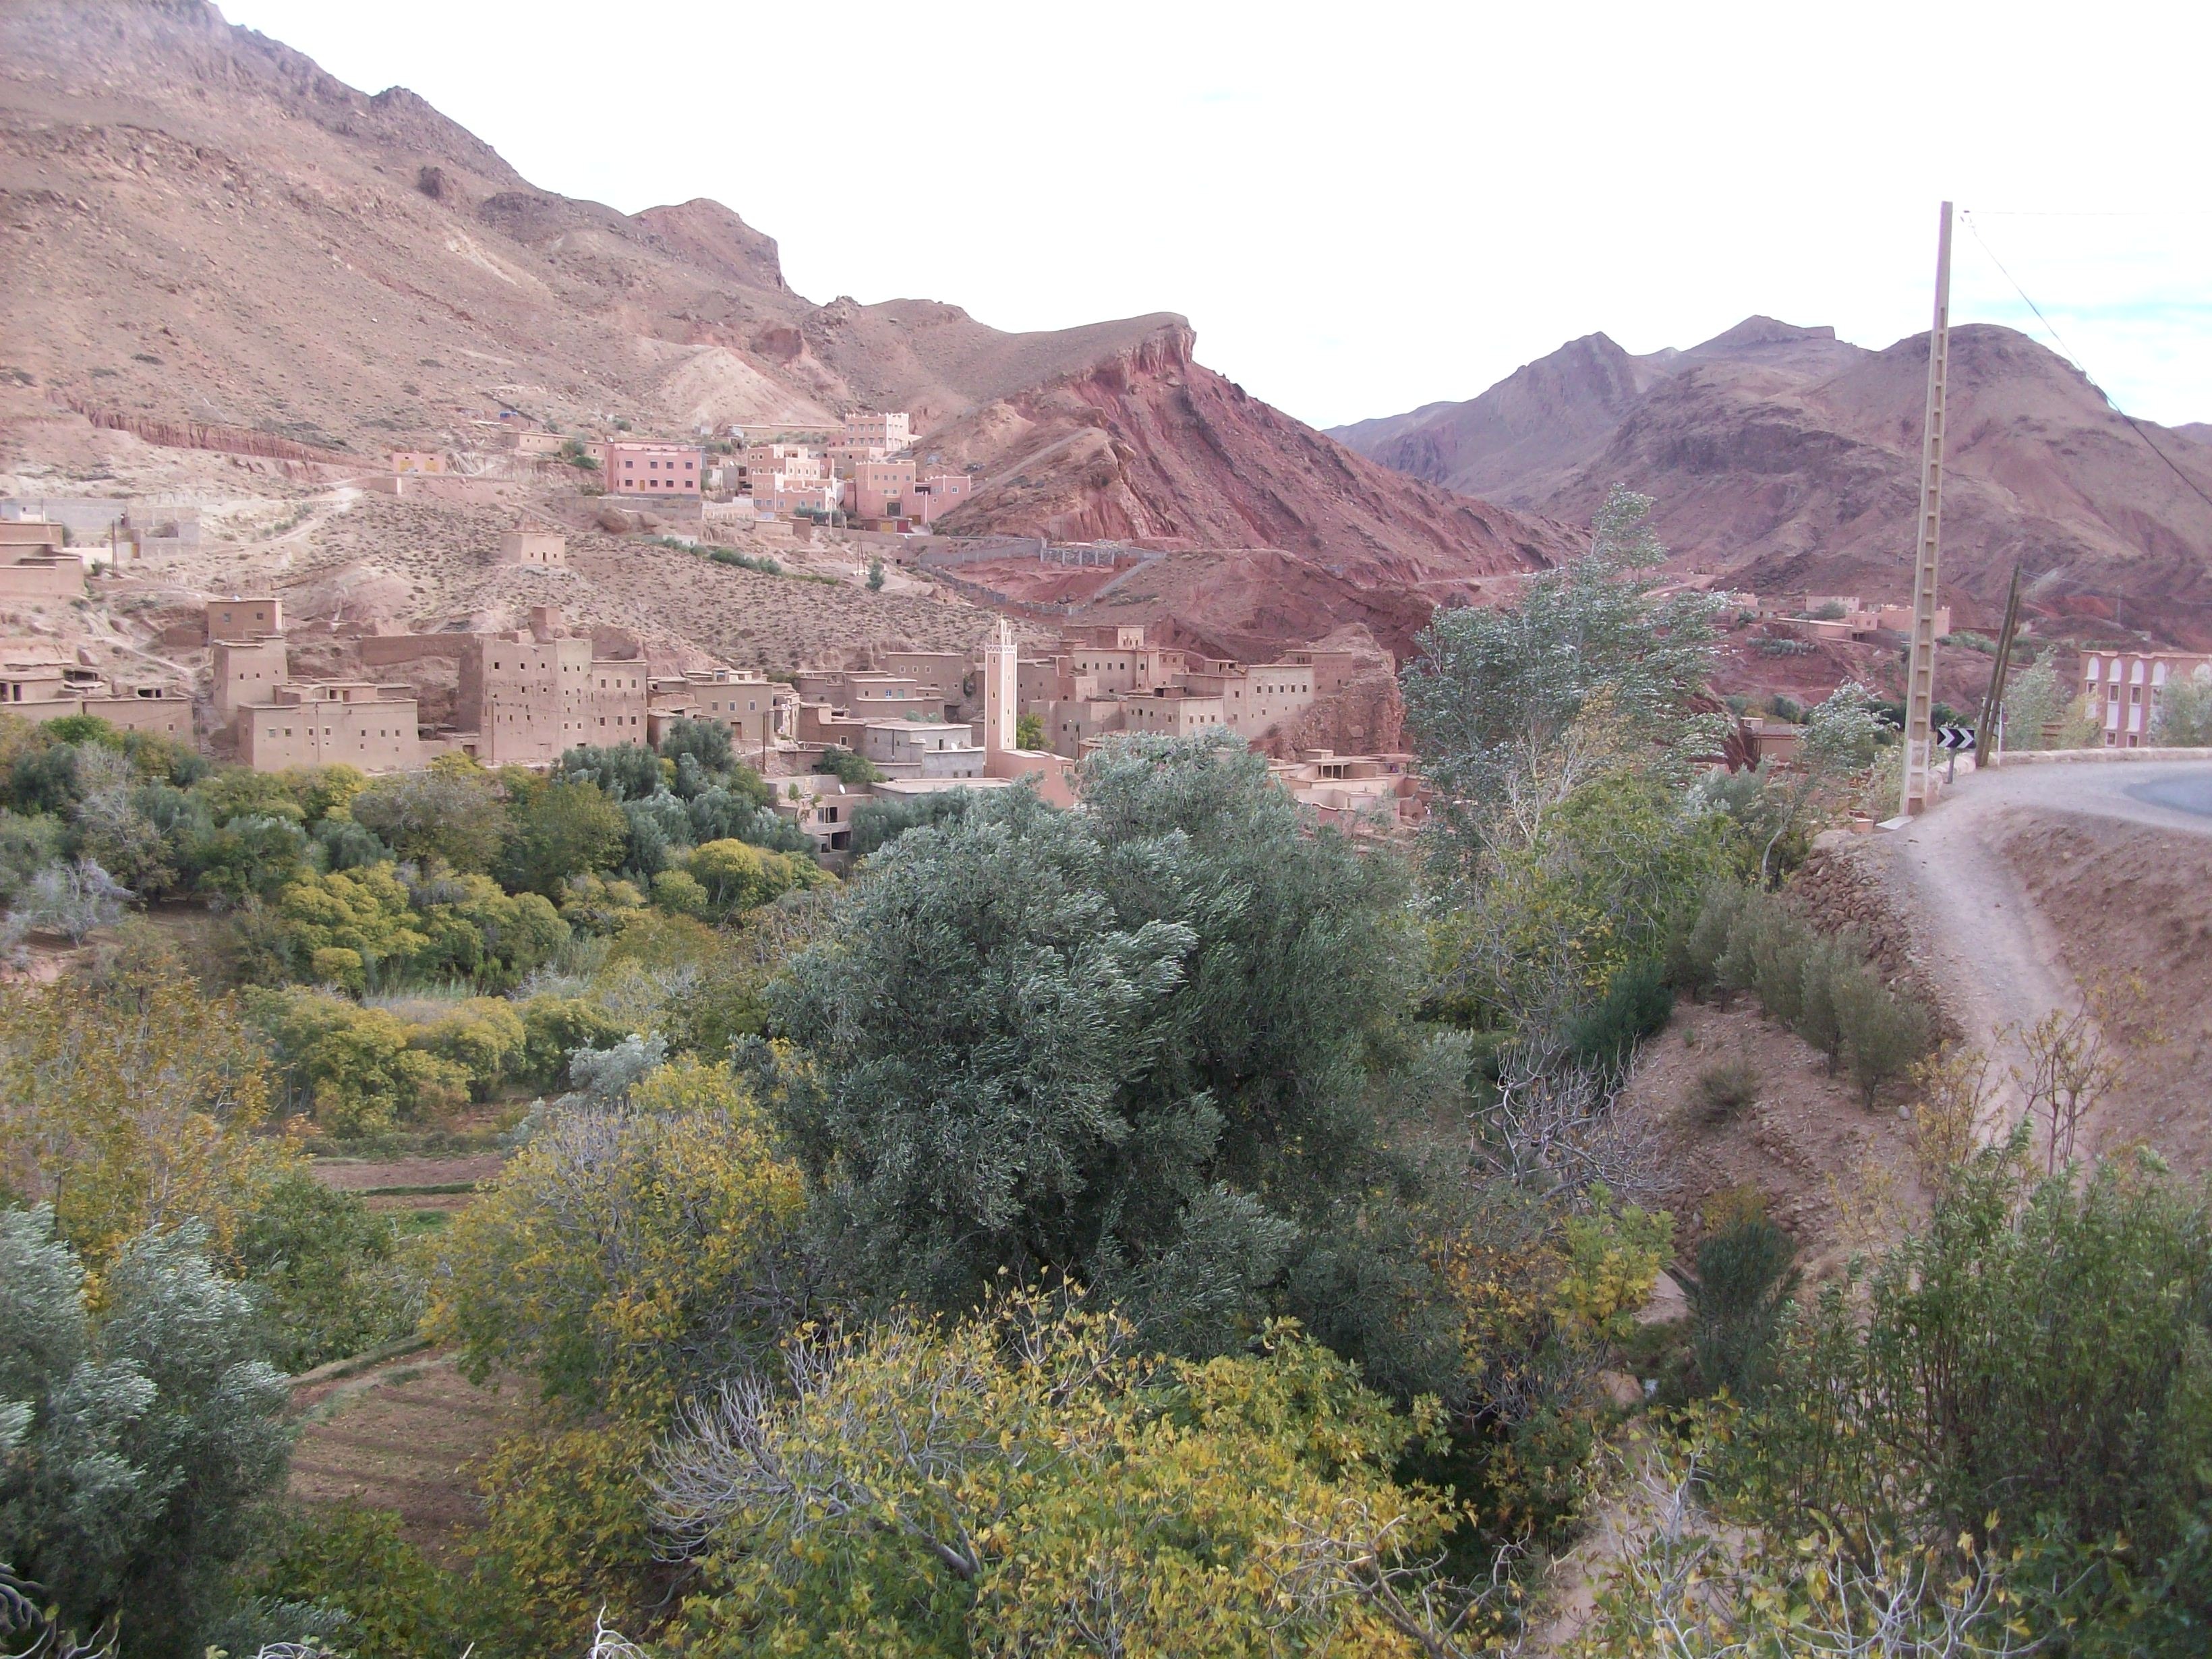
landscape, nature, rock, mountain, flower, valley, village, cliff, canyon, terrain, geology, mountains, badlands, plateau, morocco, ecosystem, wadi, throat, high mountain, geographical feature, mountainous landforms, palm grove, high atlas, dad s